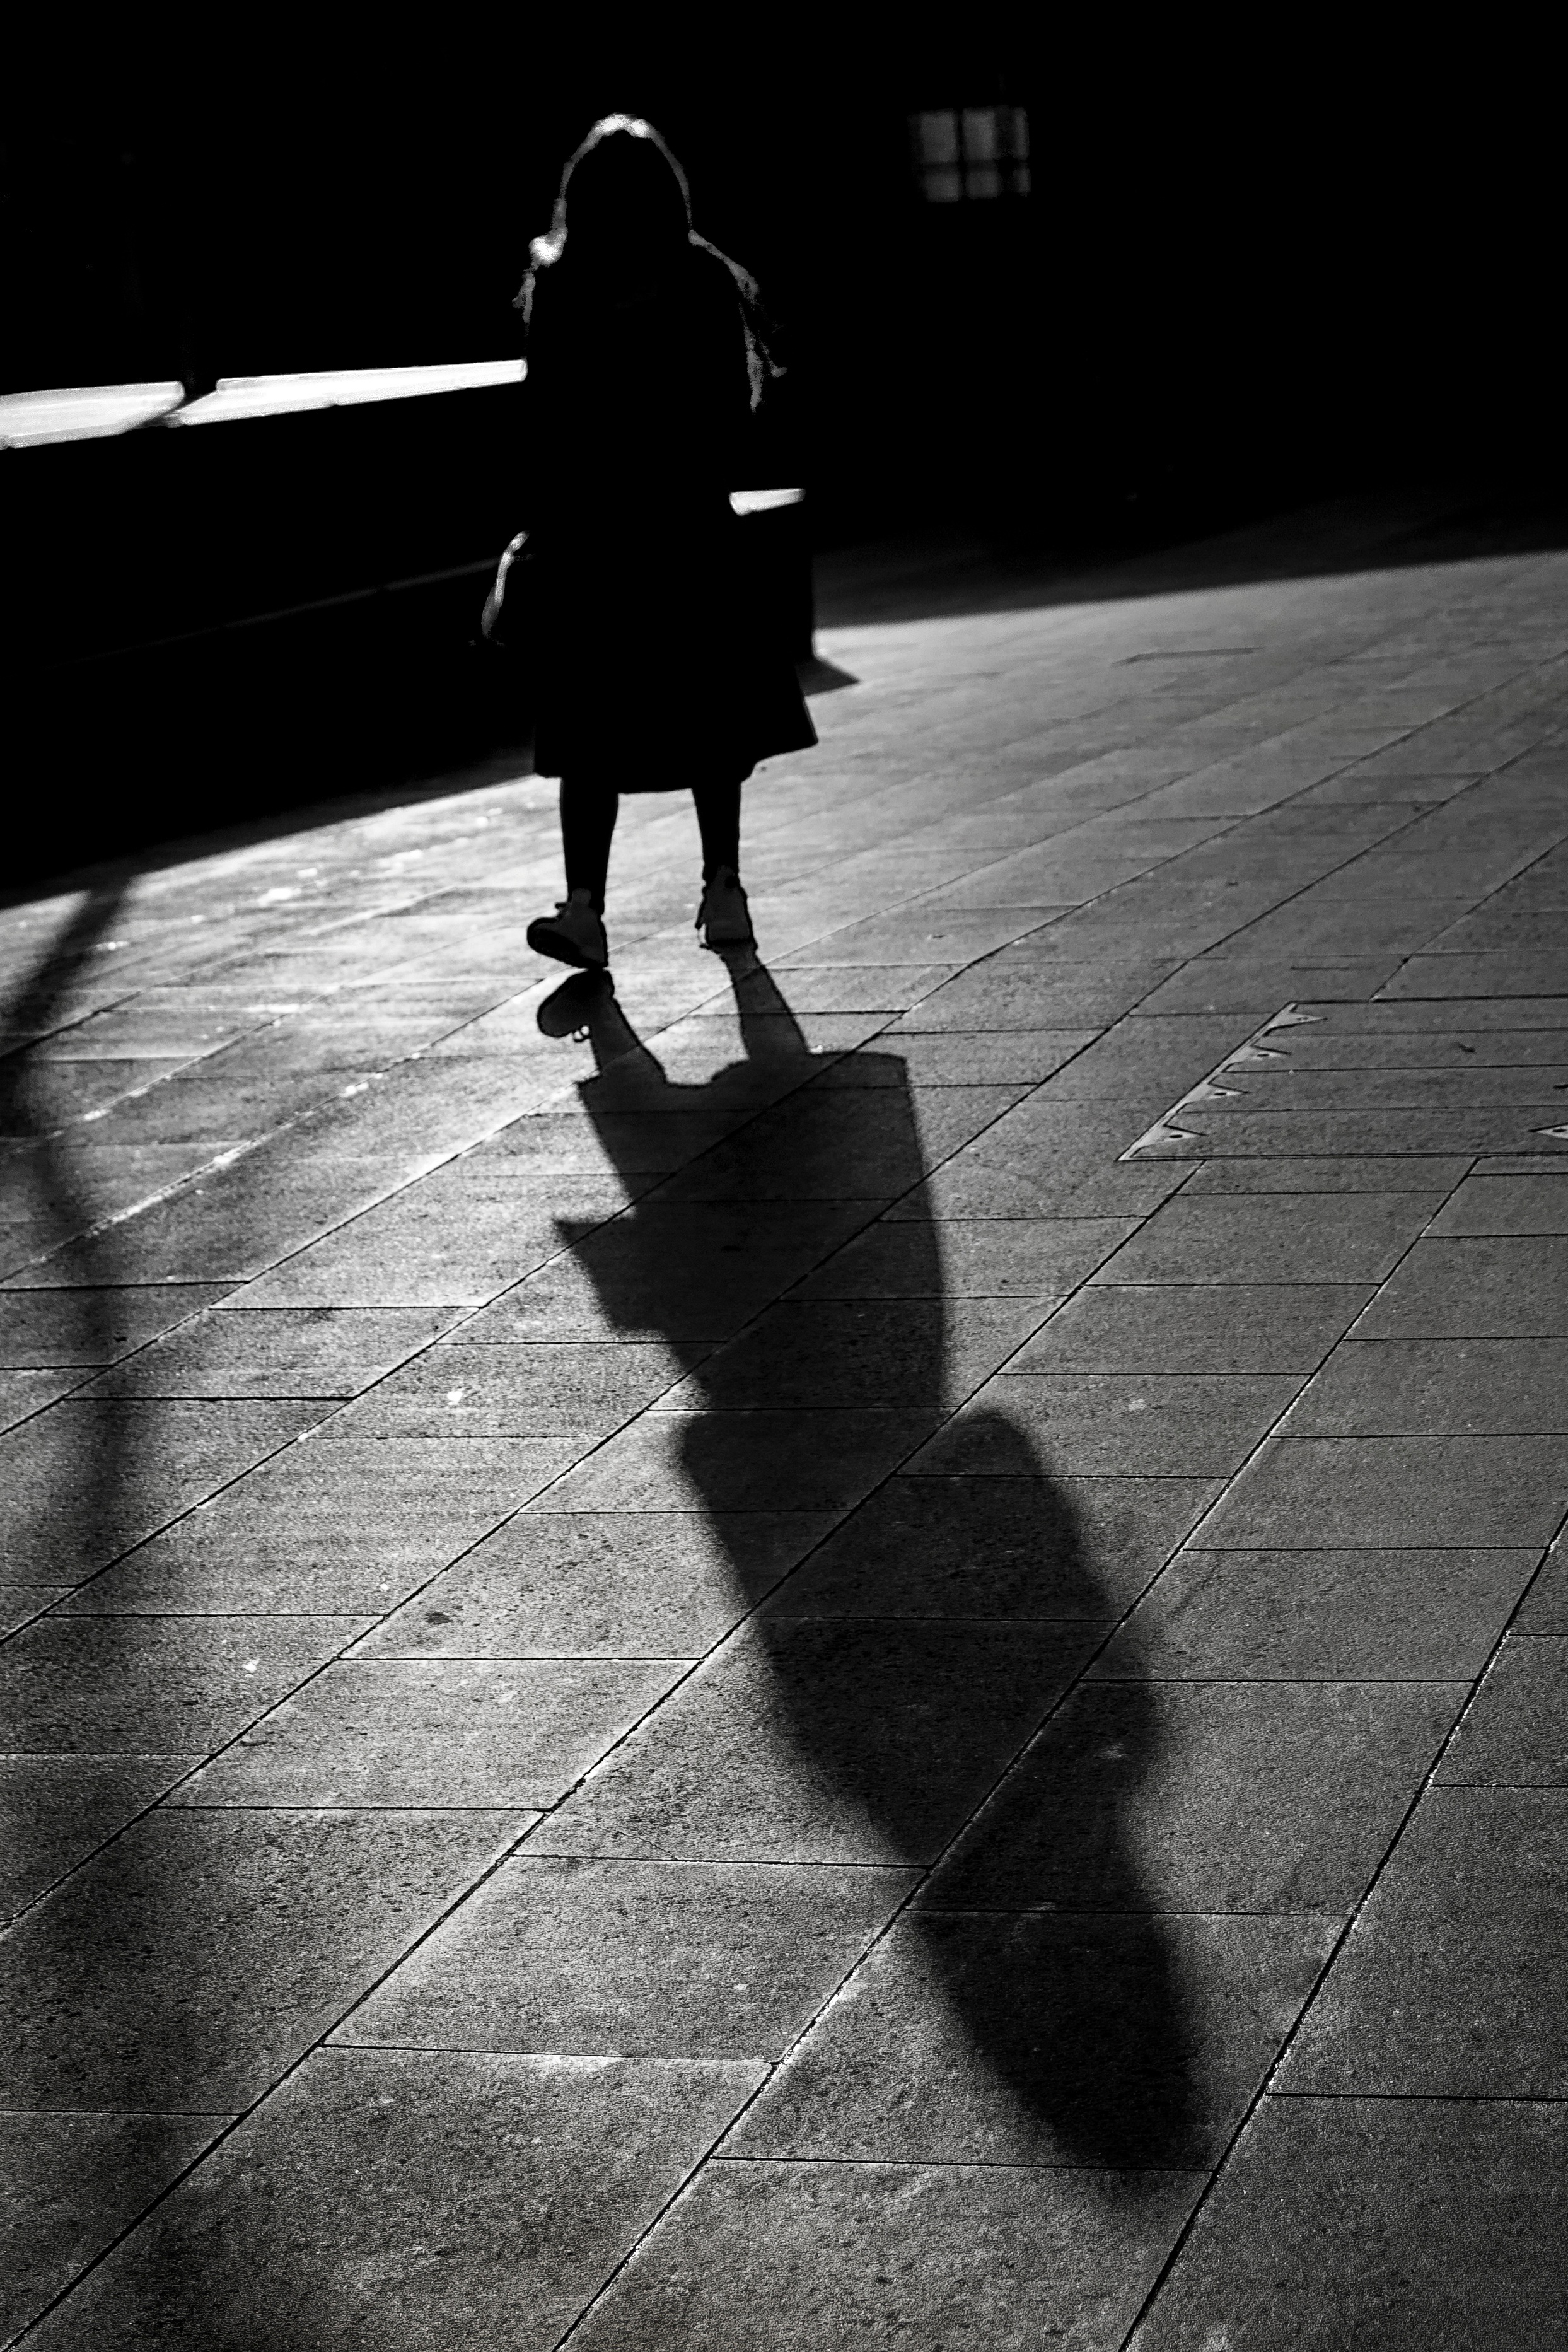
light, black and white, white, photography, leg, color, shadow, darkness, black, monochrome, footwear, photograph, image, shape, monochrome photography, film noir, human positions